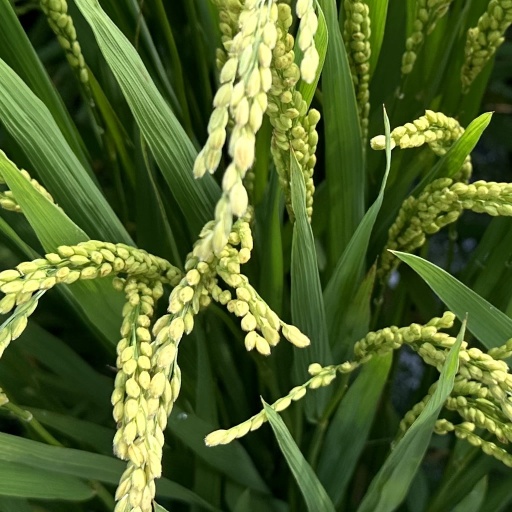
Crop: rice